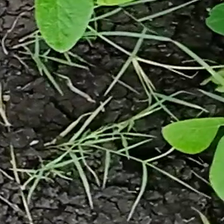
Weed species: Harali_(Cynodon_dactylon)